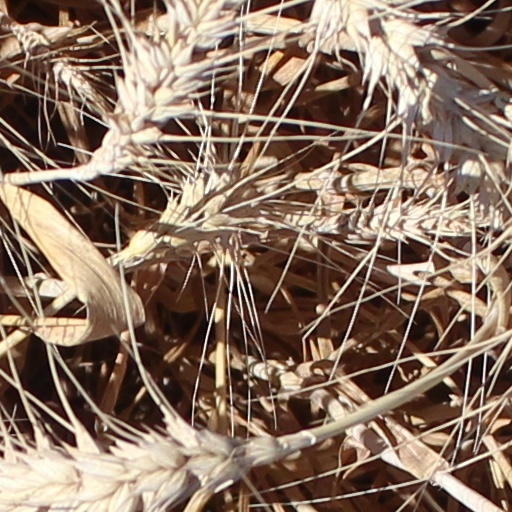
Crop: wheat